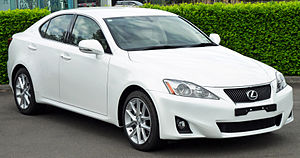
Lexus IS / Anden generation (XE2) / Facelift
Lexus IS er en personbilsmodel fra den japanske bilfabrikant Toyota, som til sine dyrere bilmodeller benytter varemærket Lexus. Lexus IS hed i Japan frem til modelskiftet i efteråret 2005 dog Toyota Altezza og kom på markedet i 1998. De forskellige versioner af IS-serien hedder IS 200, IS 300, IS 220d, IS 250, IS 350 og IS-F og har enten bag- eller firehjulstræk.